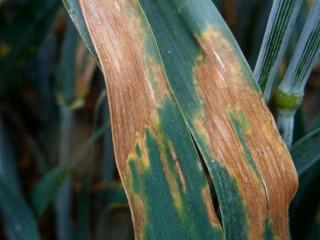
Plant: Wheat
Disease: wheat septoria blotch